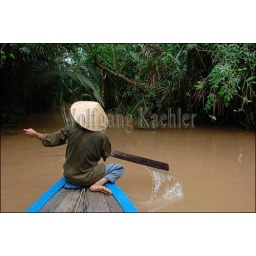
Vietnam, near saigon (Ho chi minh city), mekong river delta, woman with cone hats (Non la) In boat